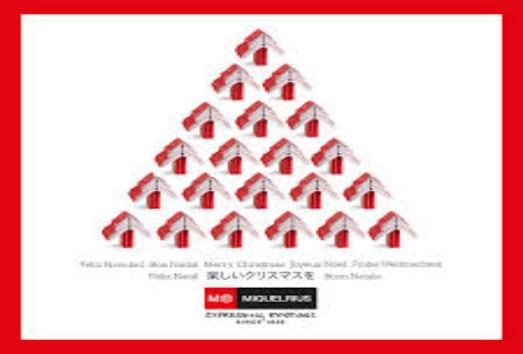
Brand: miquelrius-2
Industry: Necessities